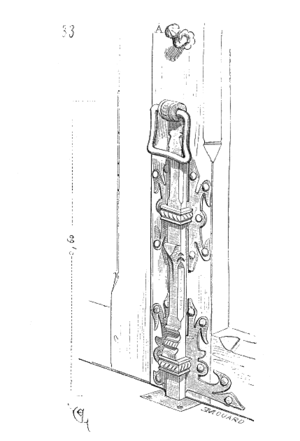
Le verrou est une pièce de serrurerie : c'est un système de fermeture constitué par une pièce de métal allongée coulissant le plus souvent horizontalement sur une platine de manière à s'engager dans le crampon ou dans la gâche, dont le mouvement est limité par un cran d'arrêt et qui fait fonction de pêne dans la serrure. Il peut être actionné par une clé, une tige, un bouton ou un gland.